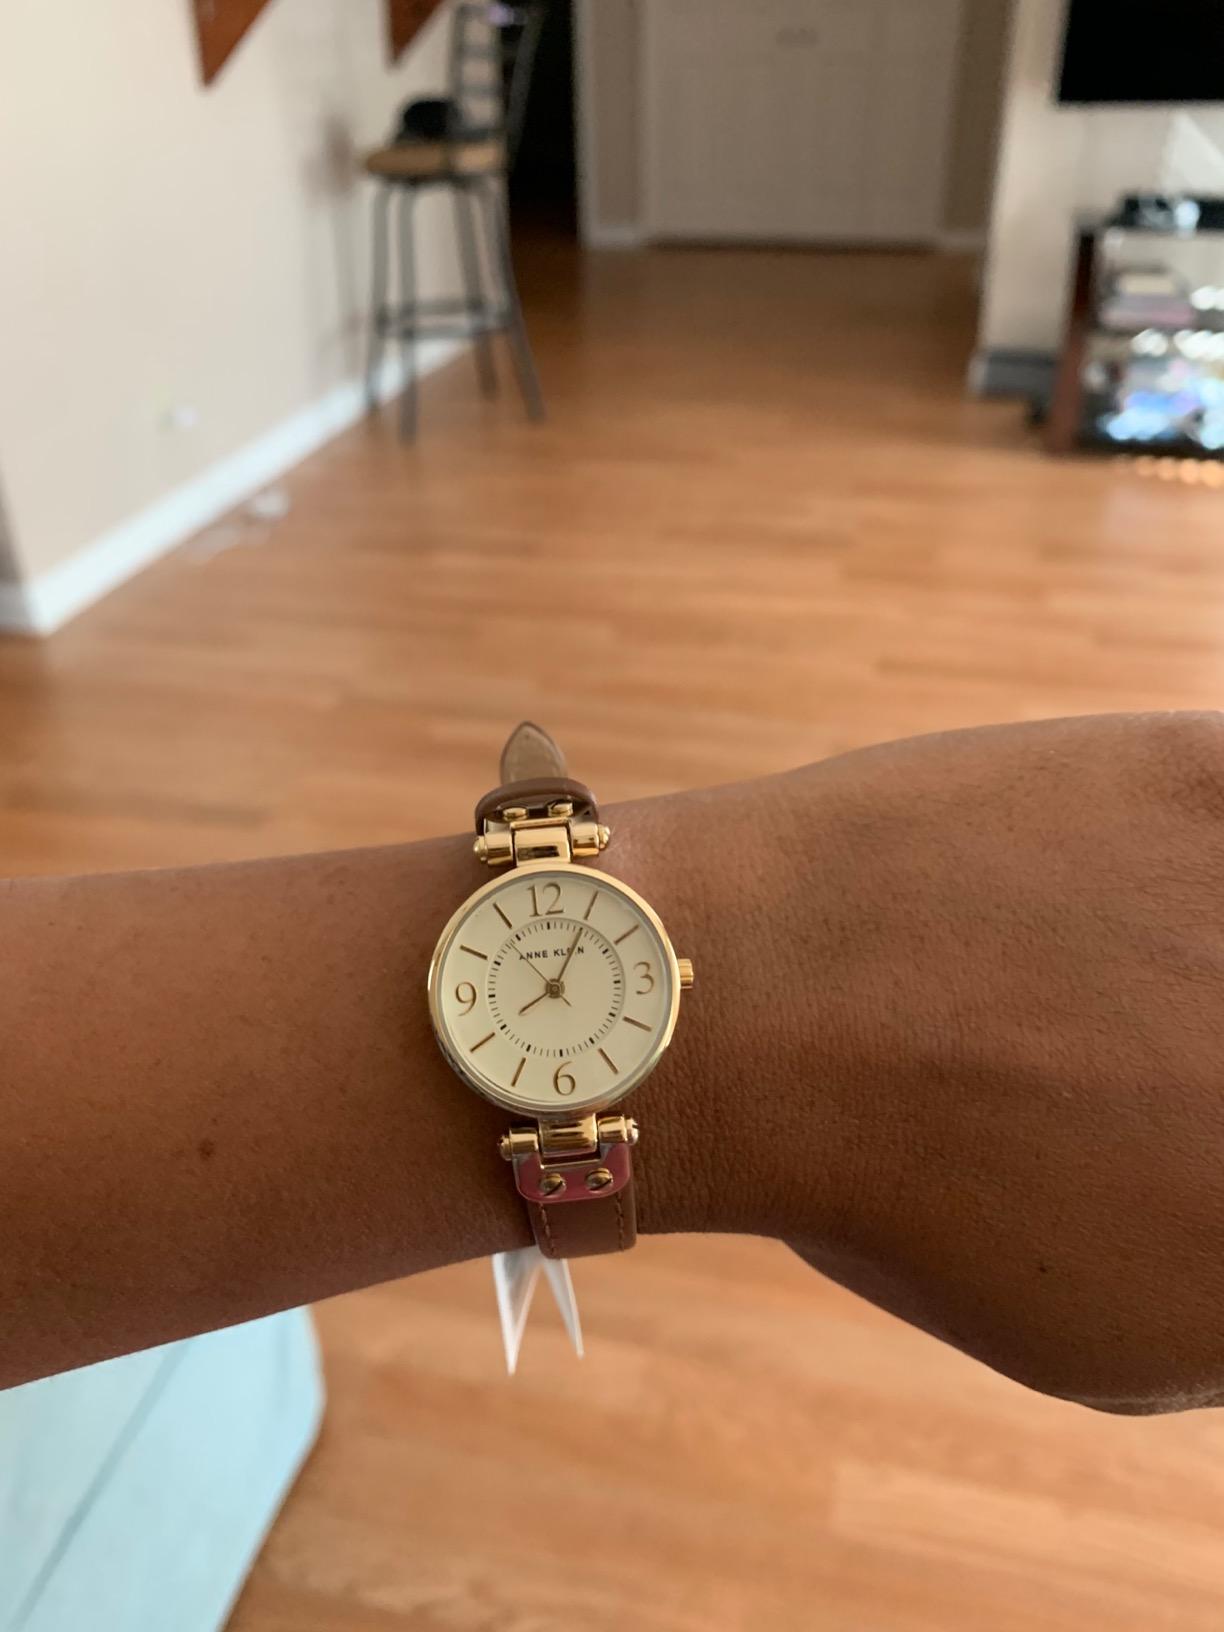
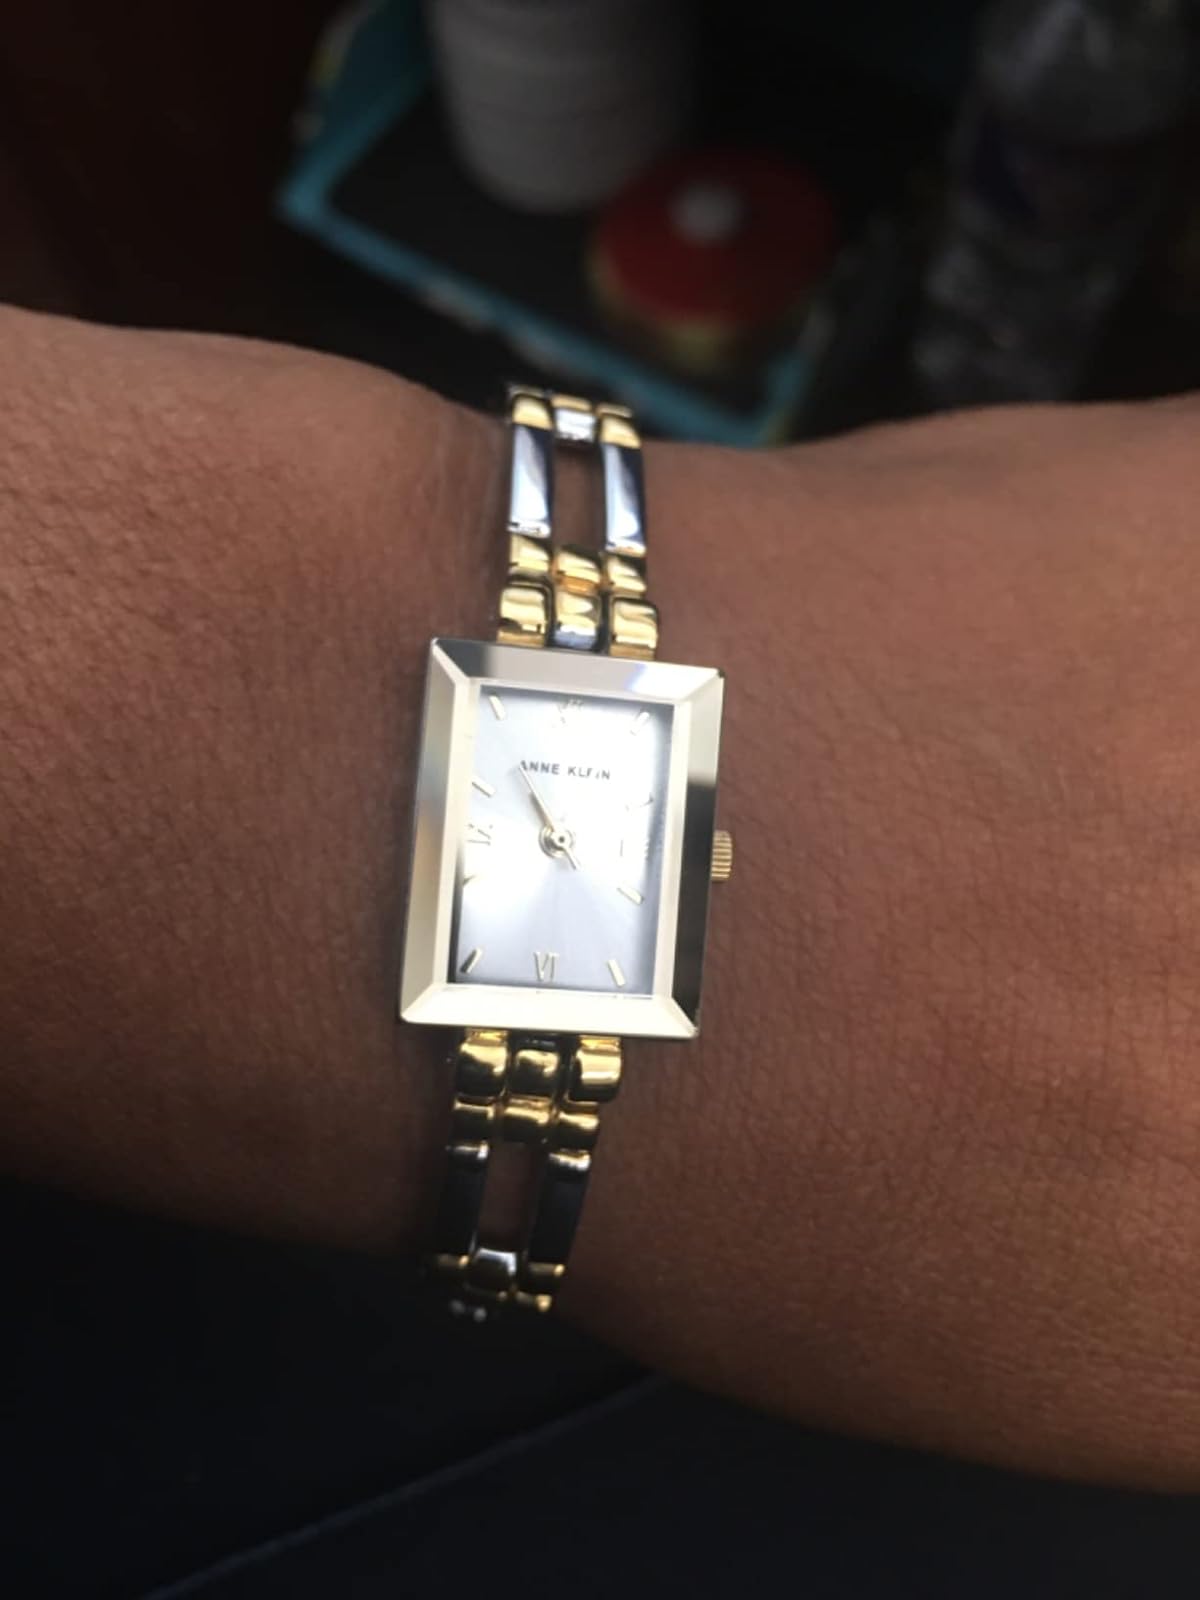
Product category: accessories_watch
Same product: no